Crowns of Silla

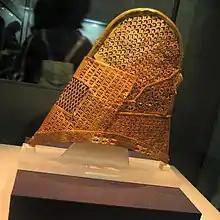
A golden inner cap of a Silla crown from the sixth century.

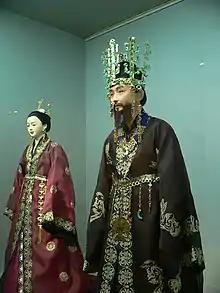
The crown jewels of Silla.

The Silla crowns were uncovered in the tumuli of Gyeongju, South Korea, the capital of Silla and Unified Silla. Silla tumuli, unlike their Baekje and Goguryeo counterparts were made inaccessible because the tombs did not include passageways and corridors. Instead, deep pits were dug and lined with wood and this is where the treasures and coffin were placed. These burial pits were covered in dirt and sealed with clay and then the surface was covered with massive river boulders which were then covered with massive mounds of dirt. The heavy boulders also served to push the tombs deeper into the ground , thus making them even more inaccessible. The Silla burial mechanism made it so that grave robbers and foreign invaders could never steal their precious contents. Some of the crowns are made of pure gold and were probably reserved for kings. Other crowns have been discovered made from gilt-bronze or gold-plated bronze, probably for princes or lesser kings. Silla crowns have been excavated from the 5th century Gold Crown Tomb, and the 6th century Gold Bell Tomb and Heavenly Horse Tomb. The adoption of Buddhism by the Silla kings in 528 A.D. led to the eventual decline of the practice of burying gold artifacts in tombs and by the end of the sixth century the practice had stopped.